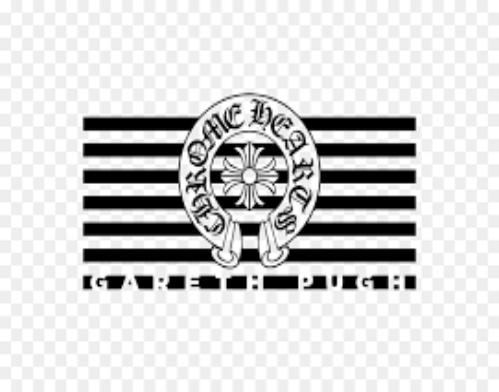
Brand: Chrome Hearts
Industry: Clothes